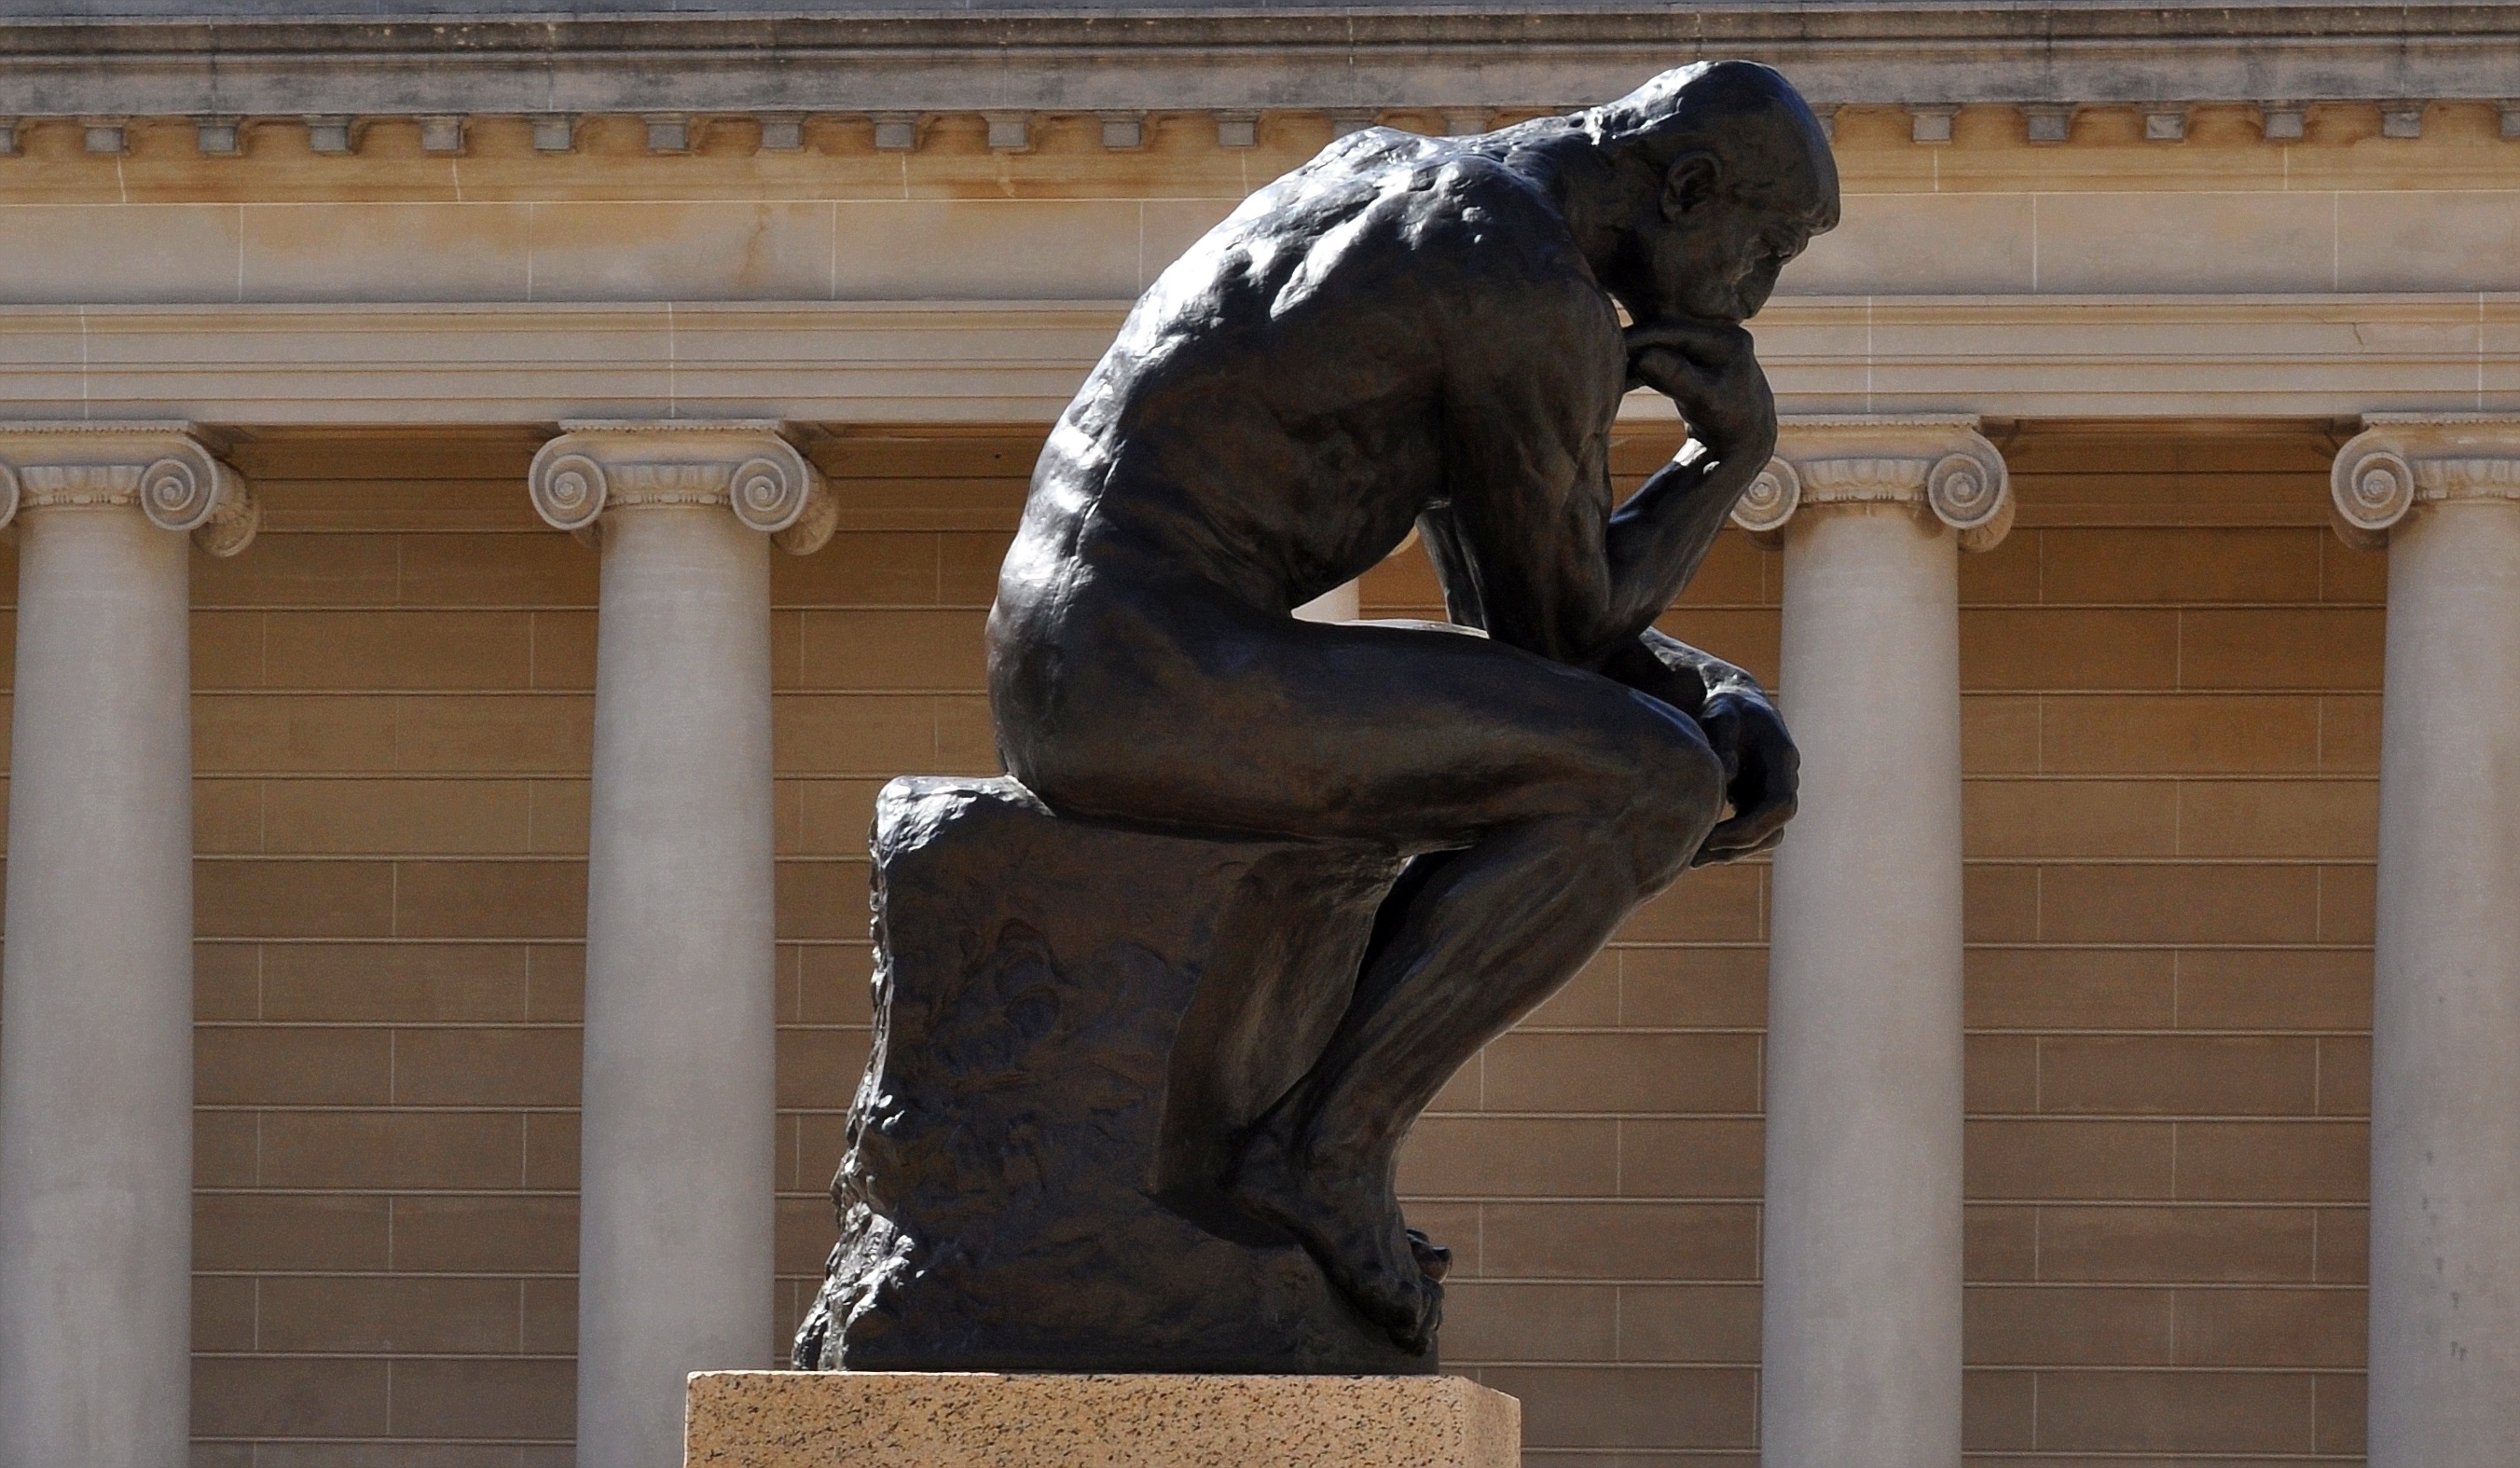
monument, male, statue, museum, sculpture, memorial, art, temple, thinker, nude, famous, carving, rodin, the thinker, ancient history